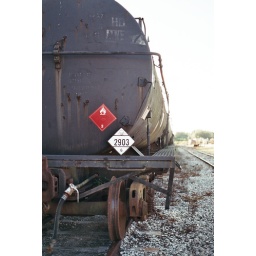
Pulled over on the side of the road because I didn't want my car to over heat. This is the result.